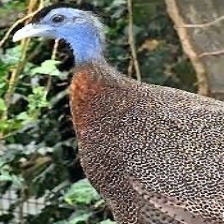
Species: GREAT ARGUS
Scientific name: ARGUSIANUS ARGU